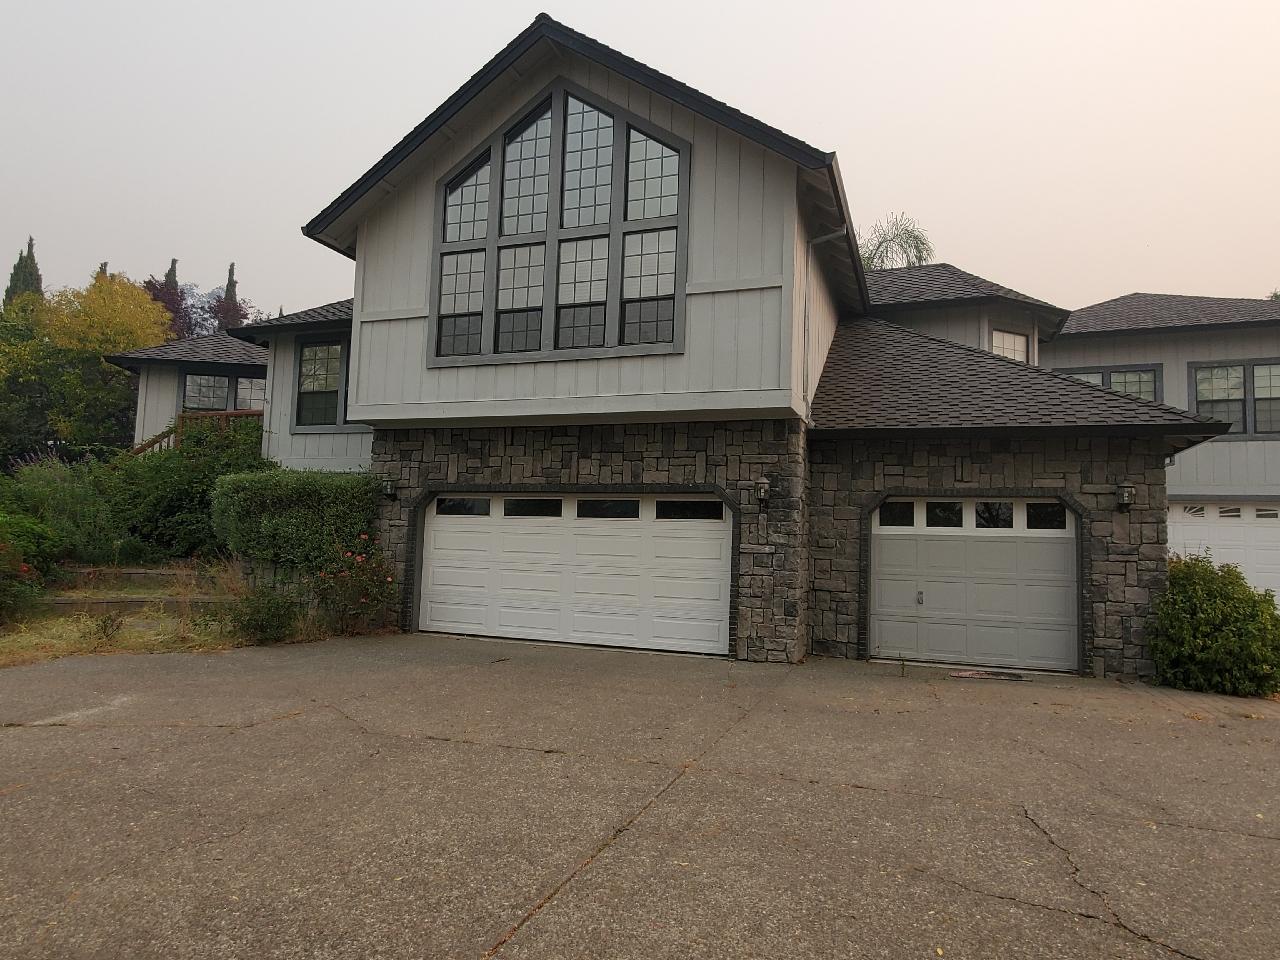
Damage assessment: no_damage